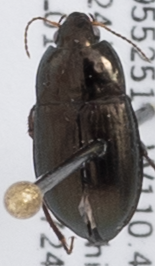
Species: Amara littoralis
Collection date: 2019-07-24
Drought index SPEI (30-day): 0.03
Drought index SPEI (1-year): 0.47
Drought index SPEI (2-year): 1.45